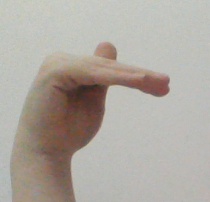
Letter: khaa